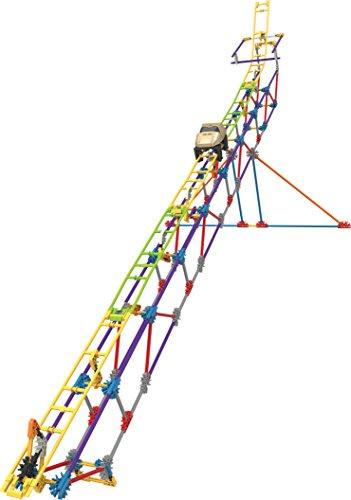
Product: K'NEX Education ‒ STEM Explorations: Roller Coaster Building Set – 546 Pieces – Ages 8+ Construction Education Toy
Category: Toys & Games | Hobbies | Models & Model Kits | Model Kits
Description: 546 ASSORTED PIECES –This K’NEX Education set includes 546 parts, plus a battery-powered motor, for a single child or a team of two to three children building a working roller coaster.
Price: $34.44
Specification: ProductDimensions:12.5x12.2x2.2inches|ItemWeight:2pounds|ShippingWeight:2.2pounds(Viewshippingratesandpolicies)|DomesticShipping:ItemcanbeshippedwithinU.S.|InternationalShipping:ThisitemcanbeshippedtoselectcountriesoutsideoftheU.S.LearnMore|ASIN:B01B55C2KE|Itemmodelnumber:77078|Manufacturerrecommendedage:8-15years